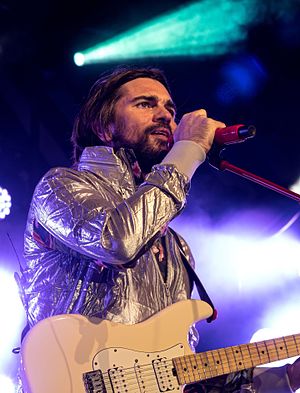
Juanes
Juanes. Zelt-Musik-Festival 2015 Freiburg, Tyskland
Juan Esteban Aristizábal Vásquez, bedre kendt som Juanes, er en colombiansk sanger, sangskriver og guitarist. I 1980'erne og 1990'erne var Juanes medlem af heavy metal-gruppen Ekhymosis, men opløste den i 1998 til fordel for en solokarriere.